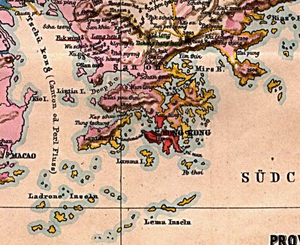
L'archipel de Wanshan, parfois appelé à tort îles Ladrones, est un archipel de 104 îles, administrativement rattaché à la municipalité de Zhuhai dans la province du Guangdong de la République populaire de Chine. La plupart de ces îles font partie du « District Expérimental de Développement Maritime de Wanshan » établi en 1998.